Champions (2021 film)

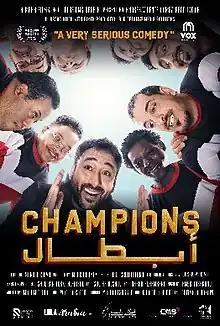
Theatrical release poster

Champions (Arabic: أبطال) is a 2021 Saudi Arabian-Spanish sports comedy film written and directed by Manuel Calvo. It is an Arabic-language remake of the 2018 Spanish film of the same name. Starring Yassir Al Saggaf and Fatima Al Banawi.